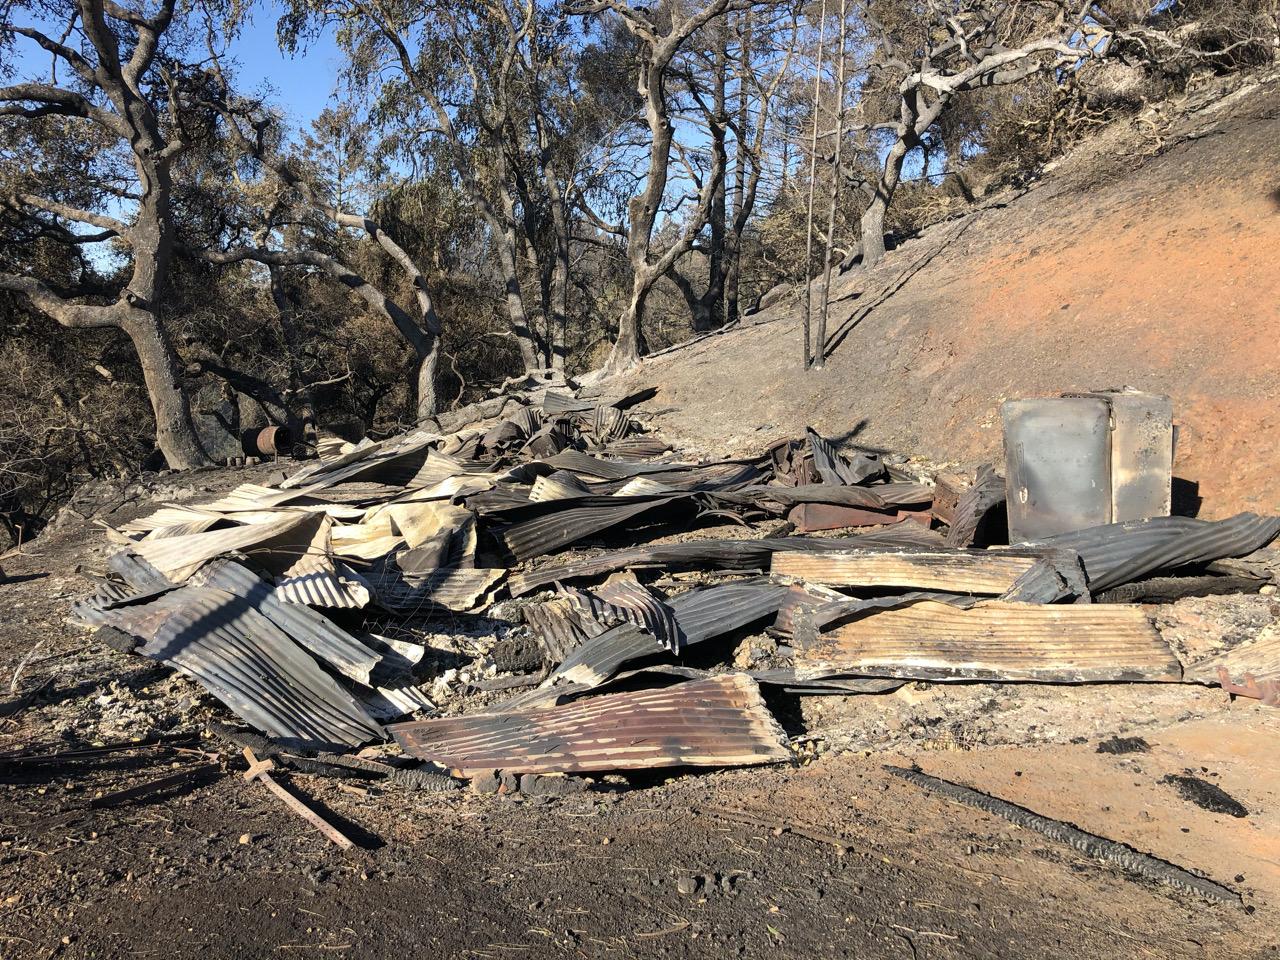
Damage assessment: destroyed